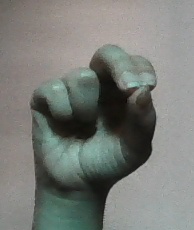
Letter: gaaf